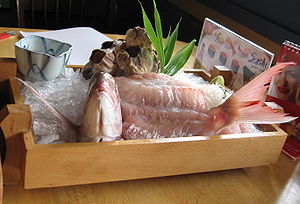
Ikizukuri
Fisk tilberedt som ikizukuri.
Ikizukuri eller ikezukuri er en sashimi-variant fra det japanske køkken, hvor der lægges særlig vægt på, at retten har et frisk og levende udseende.